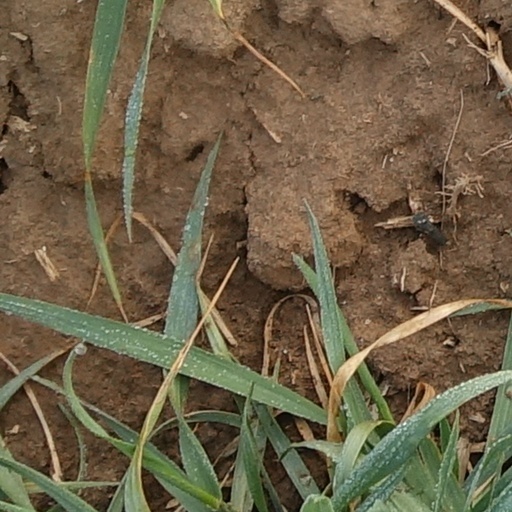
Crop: wheat